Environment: real
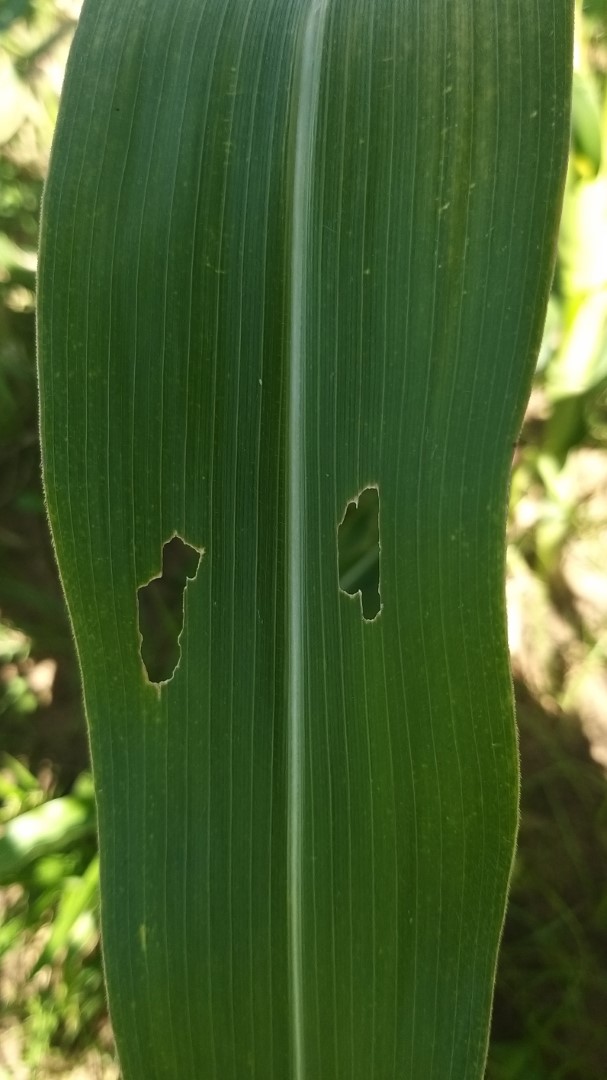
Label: fall_armyworm